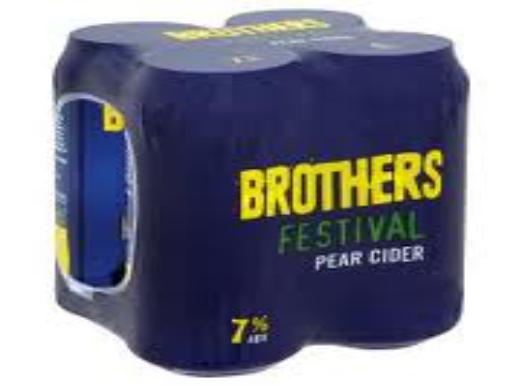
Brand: Brothers Cider
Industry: Food